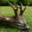
Label: deer